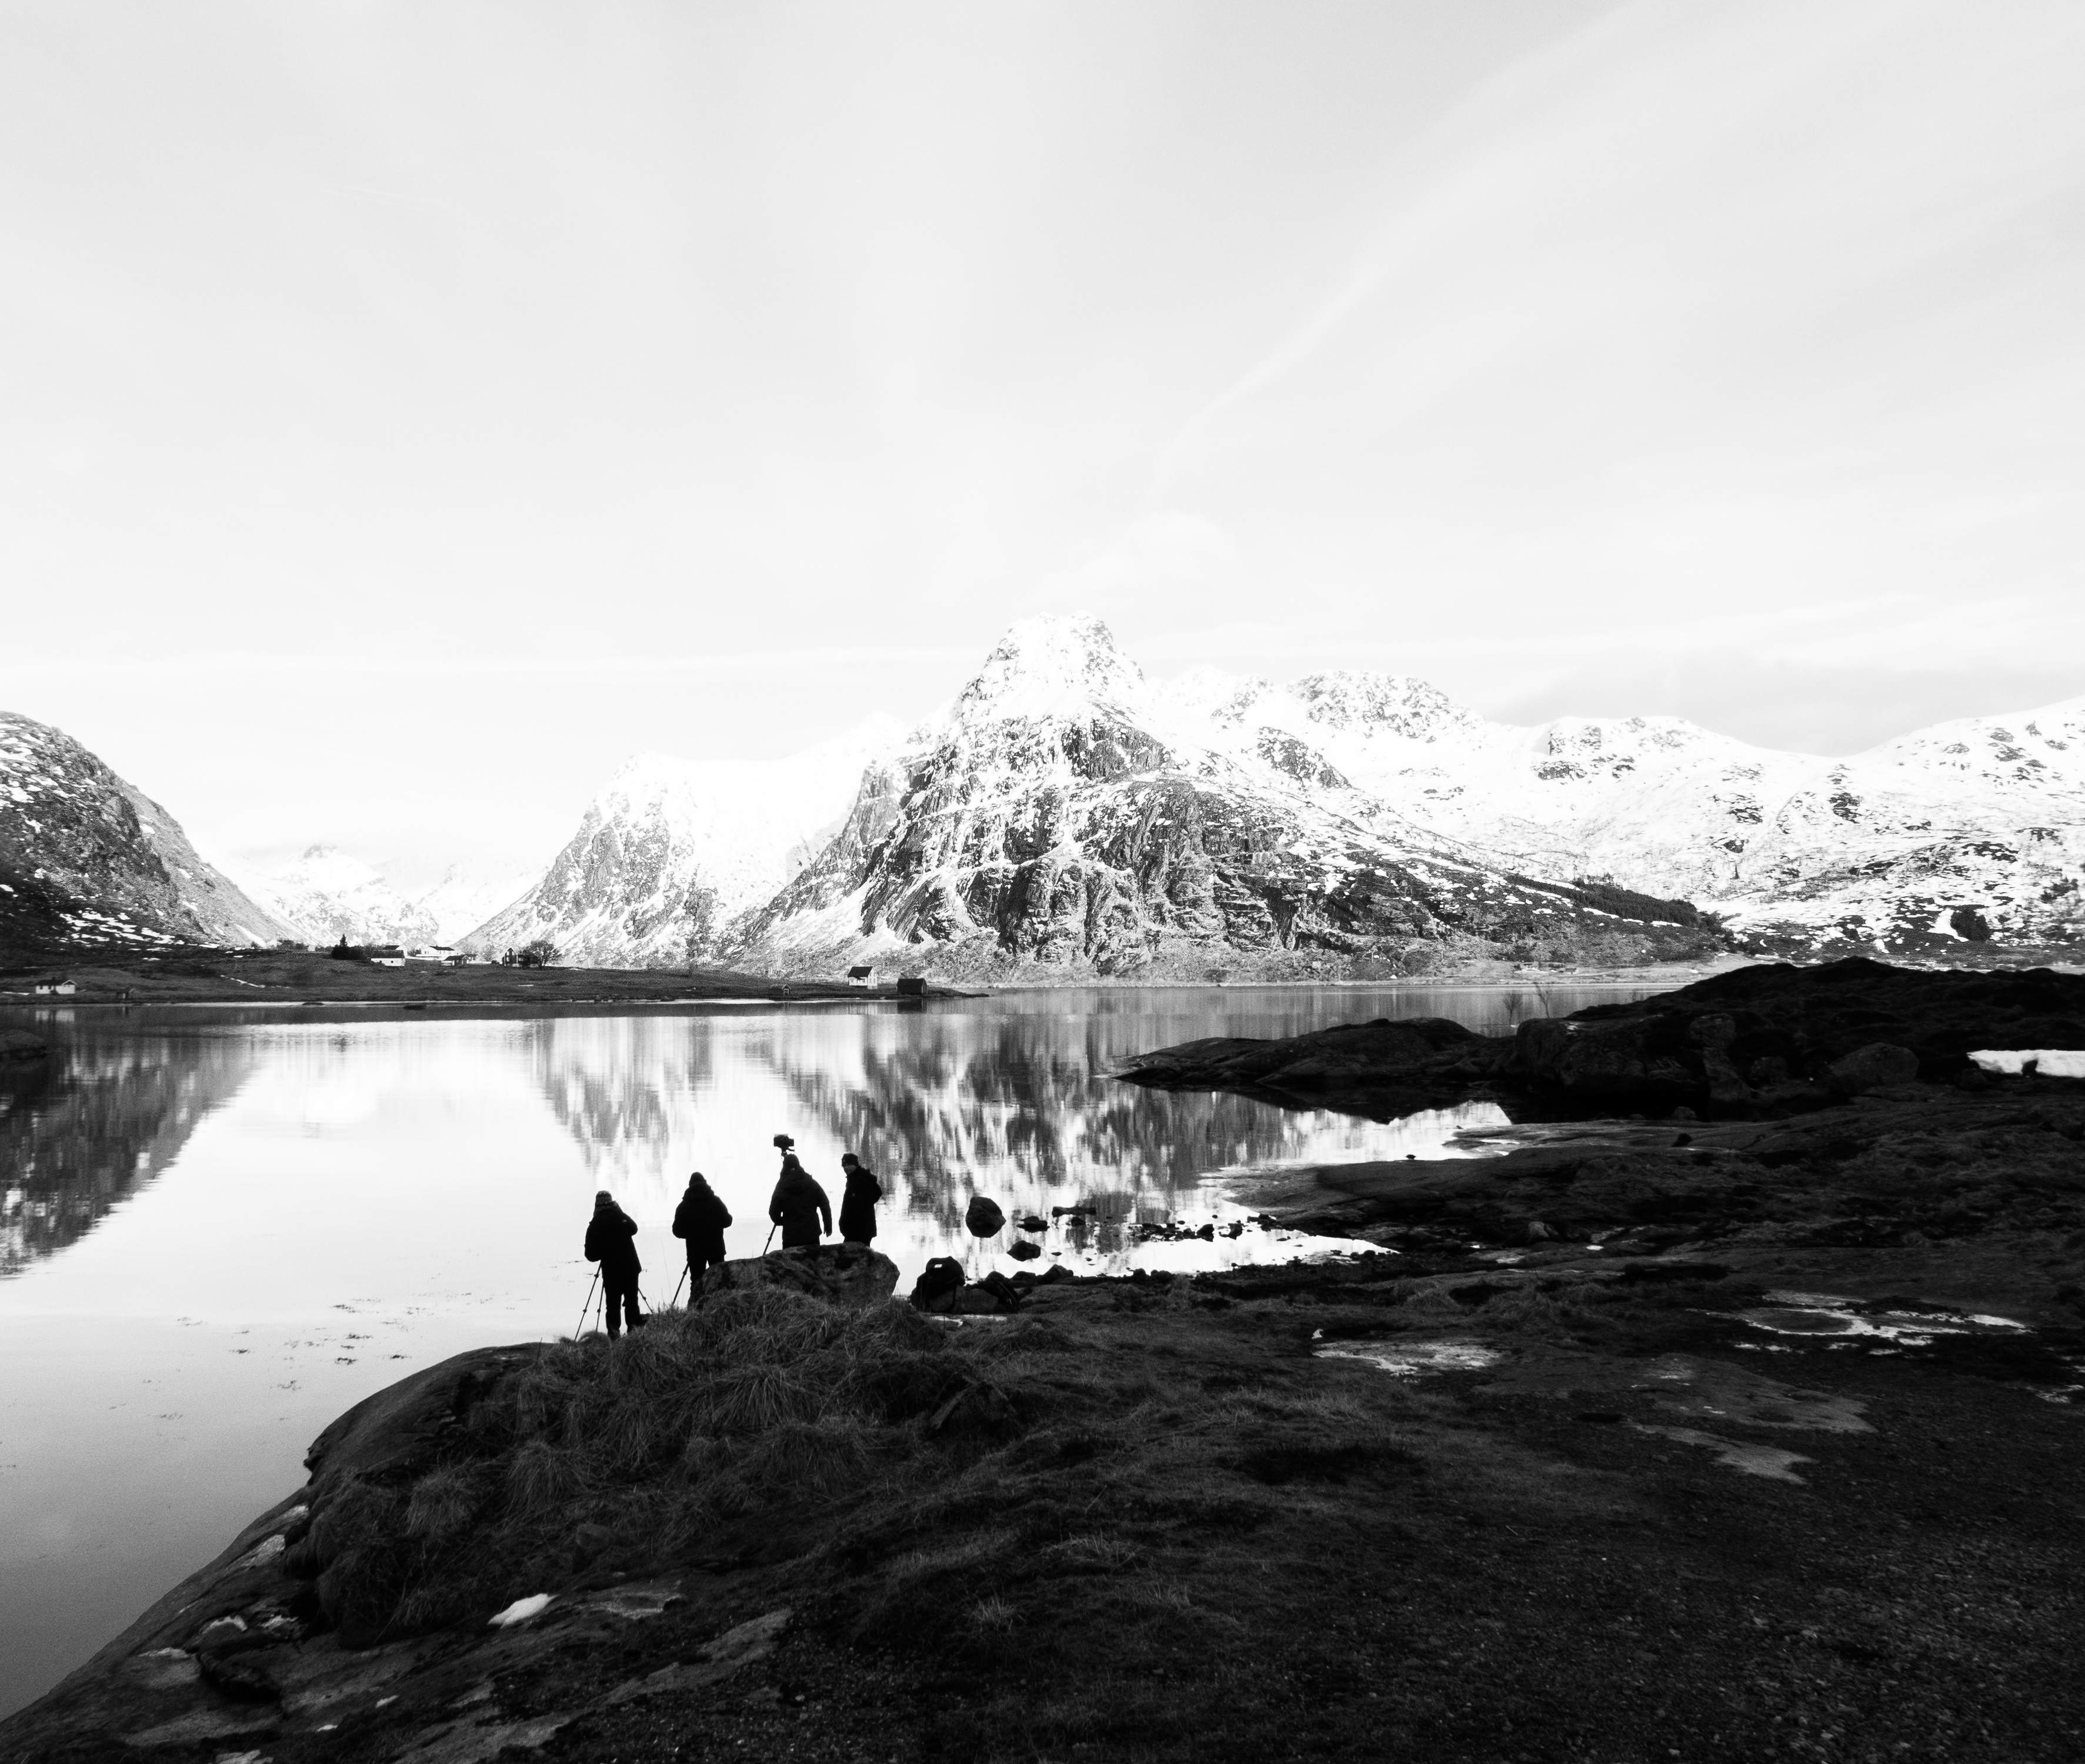
landscape, sea, coast, water, nature, rock, mountain, snow, black and white, photography, lake, ice, reflection, bay, fjord, monochrome, photographers, loch, lofoten, monochrome photography